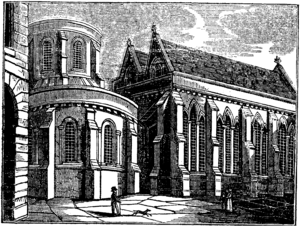
L'église du Temple est une église du XIIᵉ siècle, située à Londres entre Fleet Street et la Tamise, construite par et pour les chevaliers du Temple, et dédiée à sainte-Marie. Depuis 1608, elle sert de chapelle aux deux Inns of Court londoniennes, qui sont des institutions de formation professionnelle pour les avocats et les juges. Elle est célèbre pour sa nef ronde et pour ses tombeaux à gisant. Elle a été fortement endommagée pendant la Seconde Guerre mondiale mais a été en grande partie reconstruite. Le quartier entourant l'église du Temple est connu sous le nom de "Temple" et se situe d'ailleurs tout près de la station de métro du même nom.